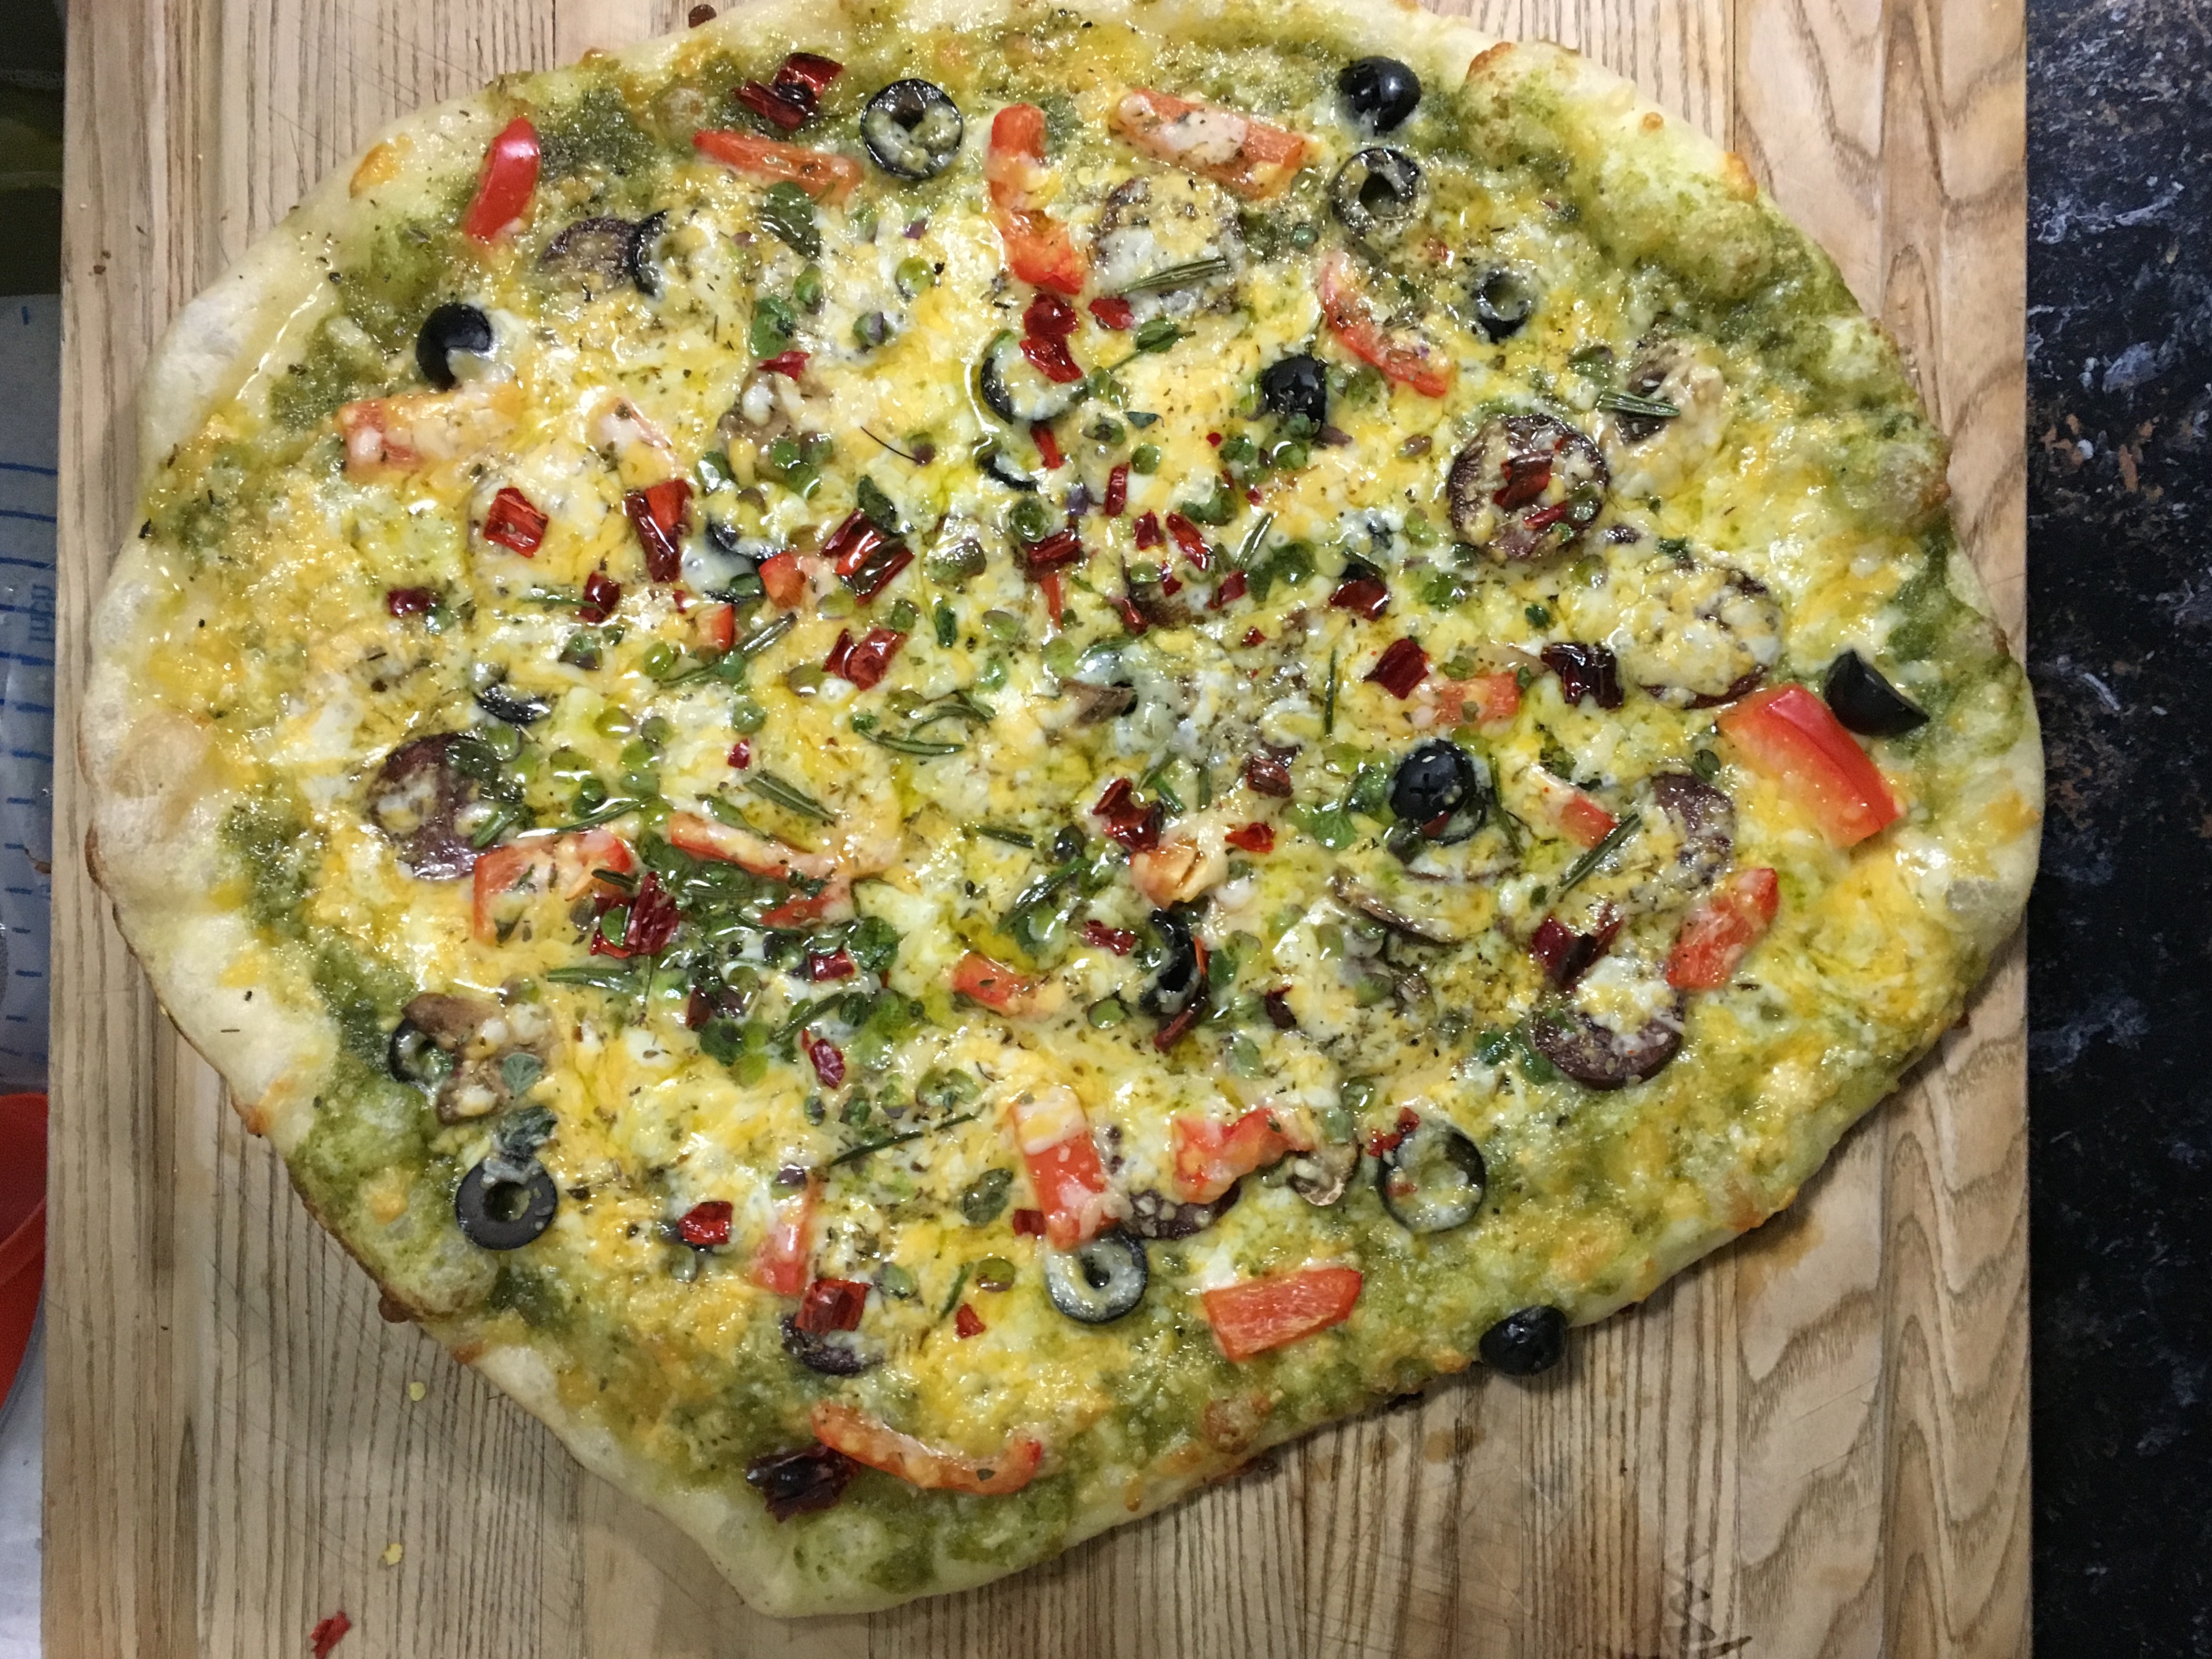
dish, food, produce, vegetable, dessert, cuisine, pizza, quiche, baked goods, italian food, tarte flamb e, frittata, european food, zwiebelkuchen